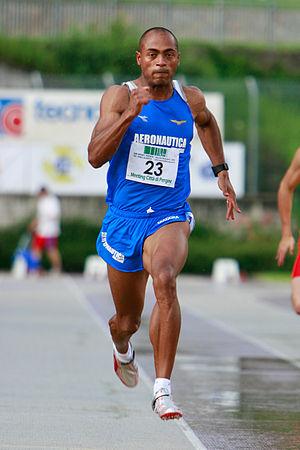
Jacques Riparelli est un athlète italien, spécialiste du sprint. Il appartient au club de l'Aeronautica militare. 1,83 m pour 75 kg. Sélectionné pour les Jeux olympiques de Pékin en 2008. Son entraîneur est Adriano Benedetti.